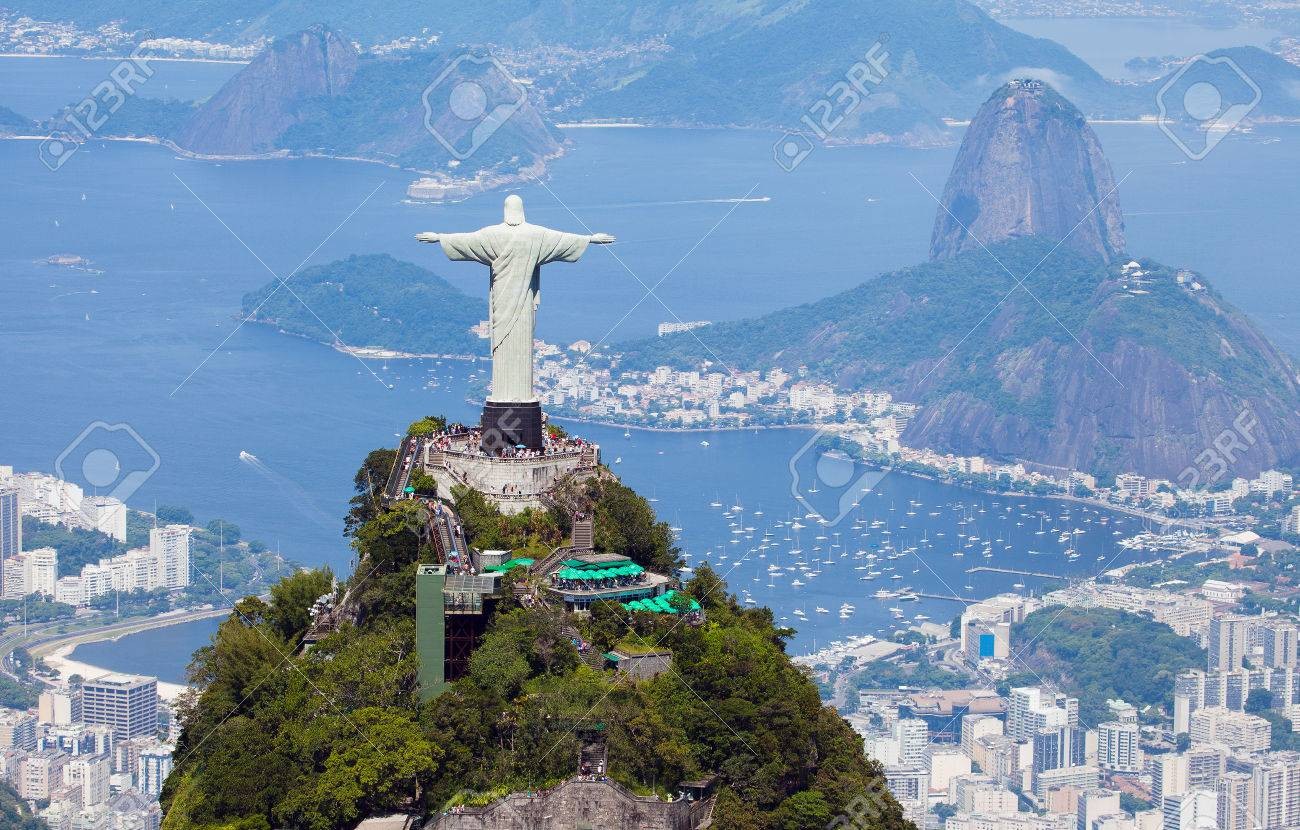
Landmark: Christ the Reedemer